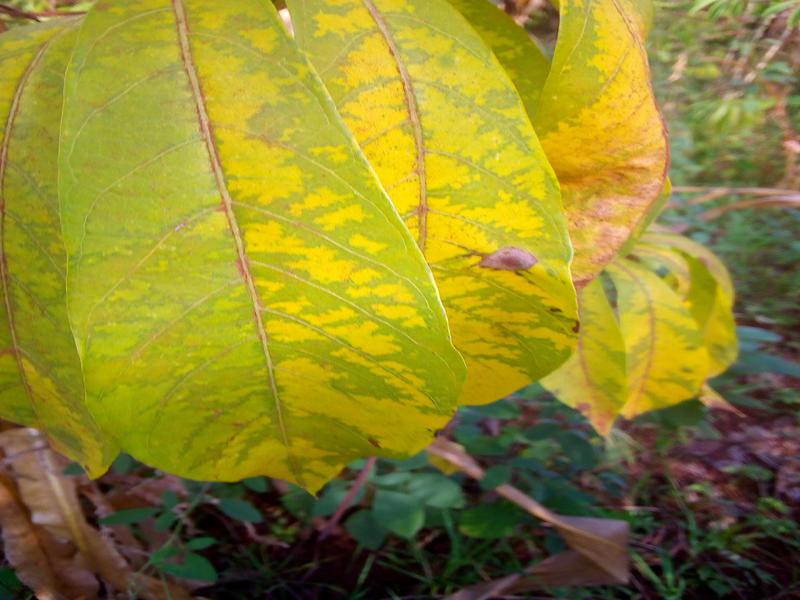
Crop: cassava
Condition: brown_streak_disease